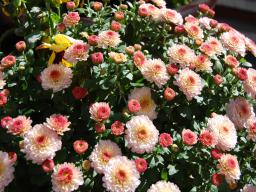
Label: Background_without_leaves